Stanisław Kosior

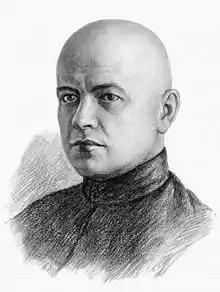
Kosior in 1920

Stanisław Vikentyevich Kosior (18 November 1889 – 26 February 1939), sometimes spelled Kossior, was a Soviet politician who was First Secretary of the Communist Party of Ukraine, Deputy Premier of the Soviet Union and member of the Politburo of the Communist Party of the Soviet Union (CPSU). He and his wife were both executed during the Great Purge.